1964 Craven Filter Mount Panorama 1500

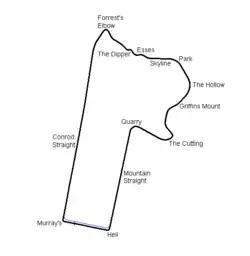
Layout of the Mount Panorama Circuit (1938-1986)

The 1964 Craven Filter Mount Panorama '1500' was a motor race staged at the Mount Panorama Circuit near Bathurst in New South Wales, Australia on 30 March 1964. The race was contested over 13 laps at a total distance of approximately 50 miles.